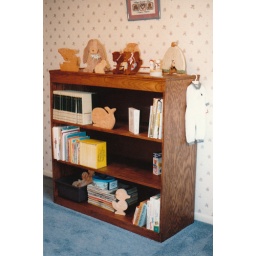
Book shelf and lots of wooden things made by Gramps